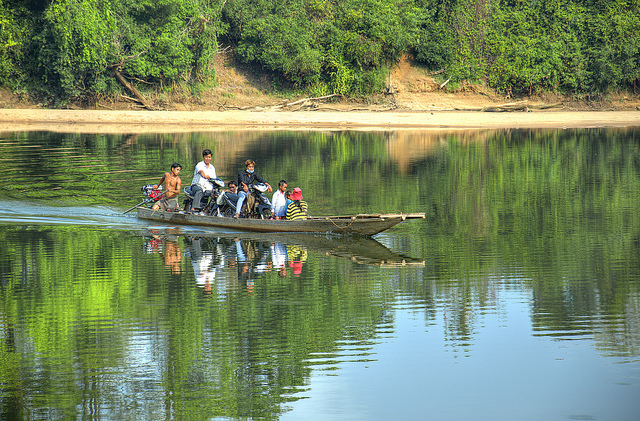
People on a fishing boat in a pond.

6 people on a small boat in a mellow body of water

A group of people riding a boat across a lake.

A small boat with passengers sails across a smooth river.